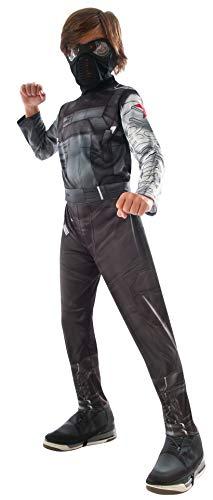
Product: Rubie's Costume Captain America: Civil War Winter Soldier Child Costume, Small
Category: Toys & Games | Dress Up & Pretend Play | Costumes
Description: Look for additional Captain America costumes from Rubie's, including Black Panther, Black Widow, Crossbones, Falcon, War Machine, Hawkeye, Vision, Captain America, and Iron Man.
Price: $19.97
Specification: ProductDimensions:10x12x2inches|ItemWeight:9.6ounces|ShippingWeight:10.6ounces(Viewshippingratesandpolicies)|DomesticShipping:ItemcanbeshippedwithinU.S.|InternationalShipping:ThisitemcanbeshippedtoselectcountriesoutsideoftheU.S.LearnMore|ASIN:B01B8XILYO|Itemmodelnumber:620600_S|Manufacturerrecommendedage:36months-4years